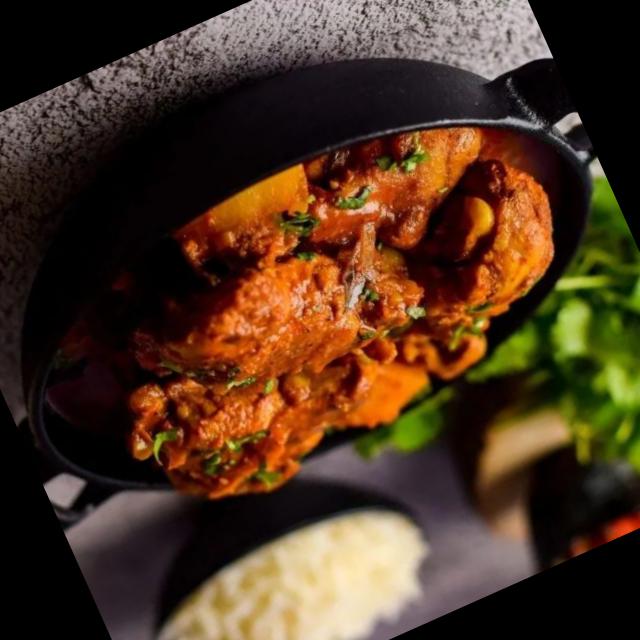
Dish: chicken_curry